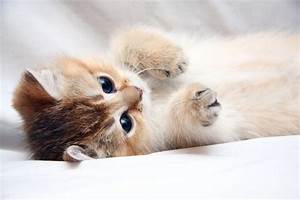
Label: cat